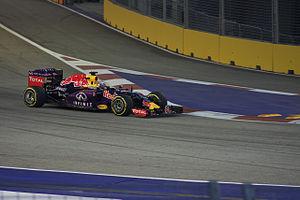
Le championnat du monde de Formule 1 2015, 66ᵉ édition du championnat du monde de Formule 1 comporte dix-neuf Grands Prix. Il débute le 15 mars 2015 à Melbourne en Australie et s'achève le 29 novembre 2015 à Abou Dabi aux Émirats arabes unis.
Le Grand Prix automobile de Singapour 2015, disputé le 20 septembre 2015 sur le Circuit urbain de Singapour, est la 929ᵉ épreuve du championnat du monde de Formule 1 courue depuis 1950. Il s'agit de la huitième édition du Grand Prix de Singapour comptant pour le championnat du monde de Formule 1, et de la treizième manche du championnat 2015. Il présente la particularité depuis sa première édition en 2008 de se disputer en nocturne.